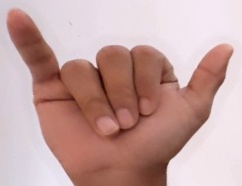
ASL sign: Y